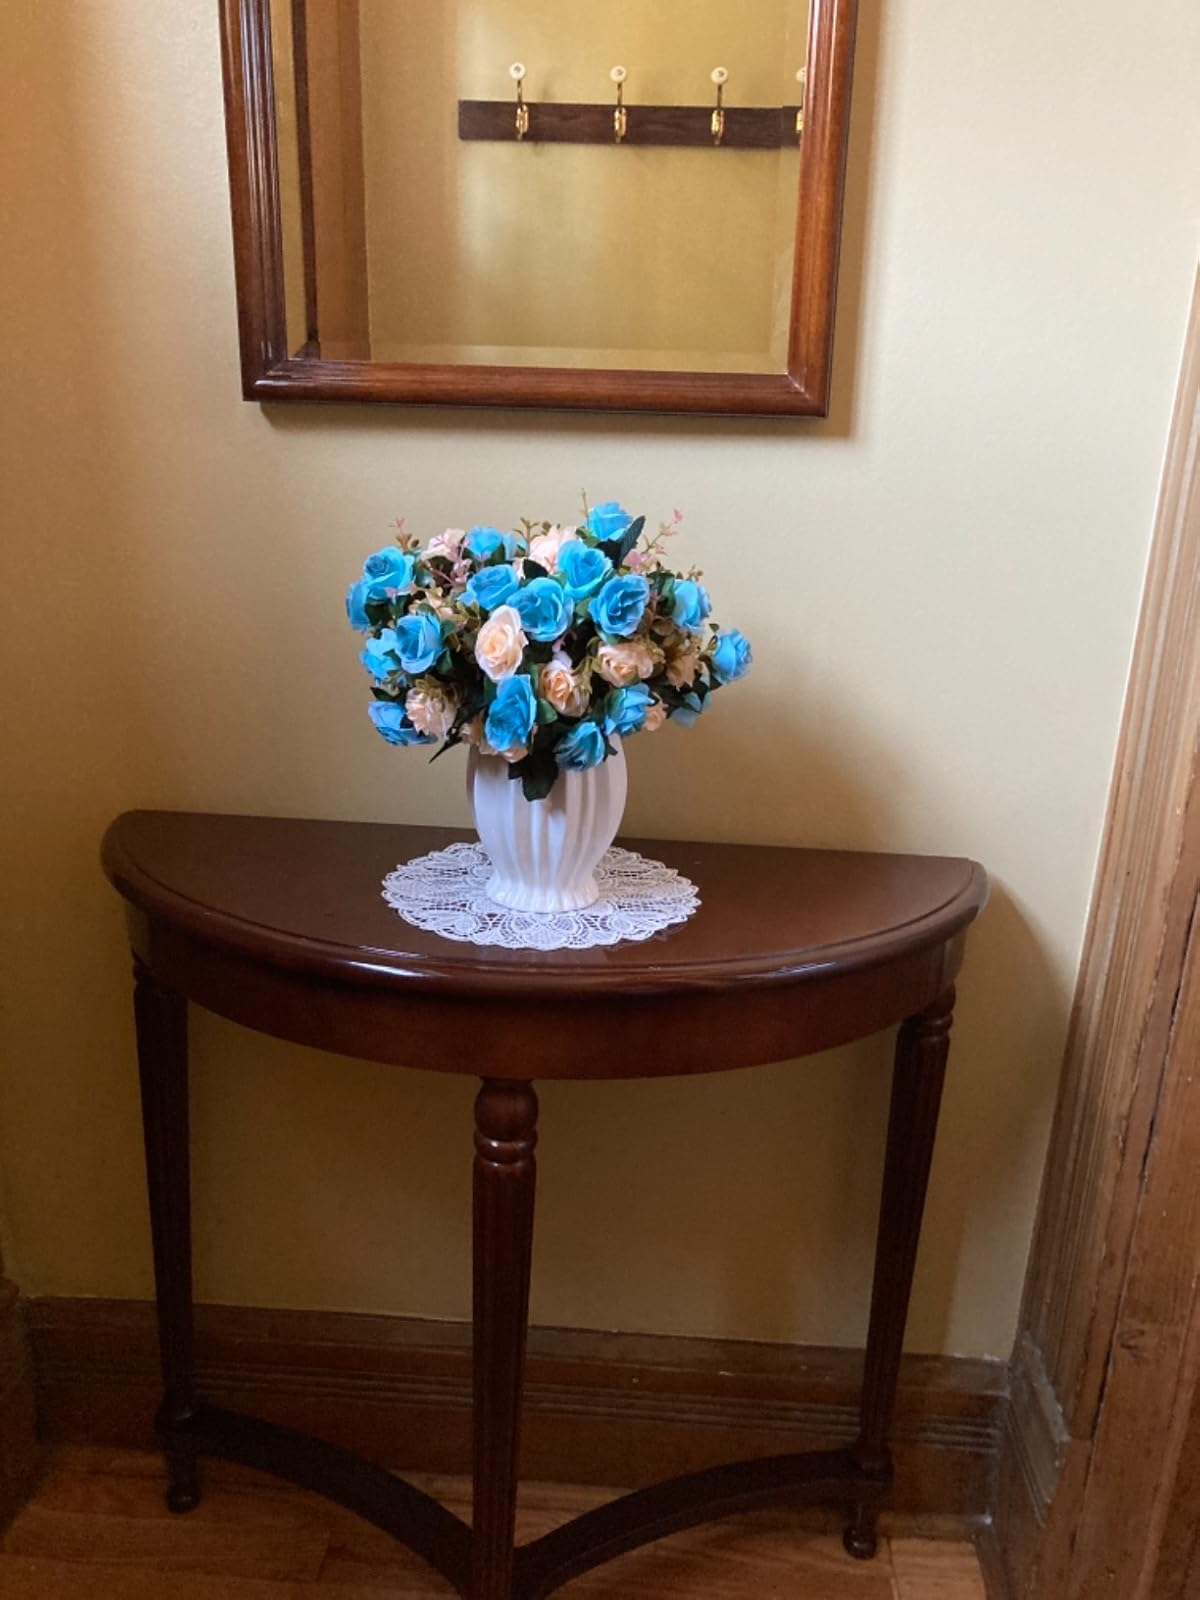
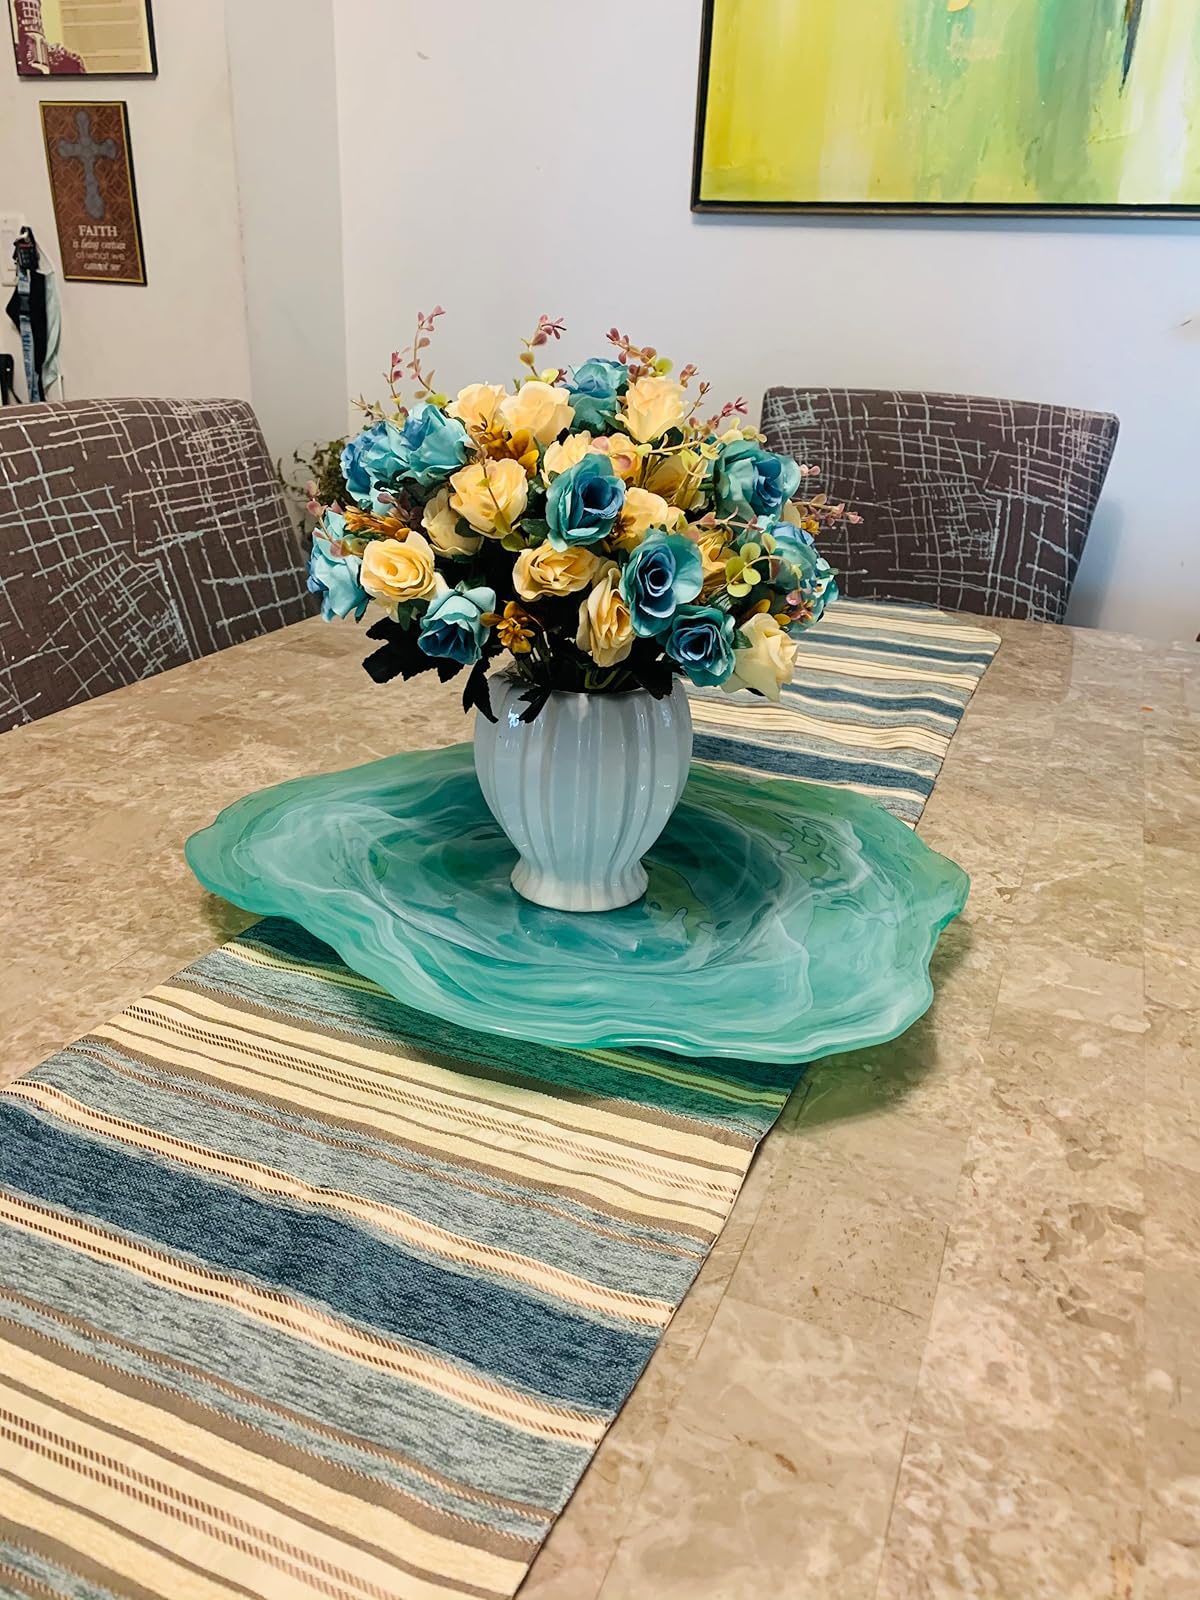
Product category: vase
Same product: yes